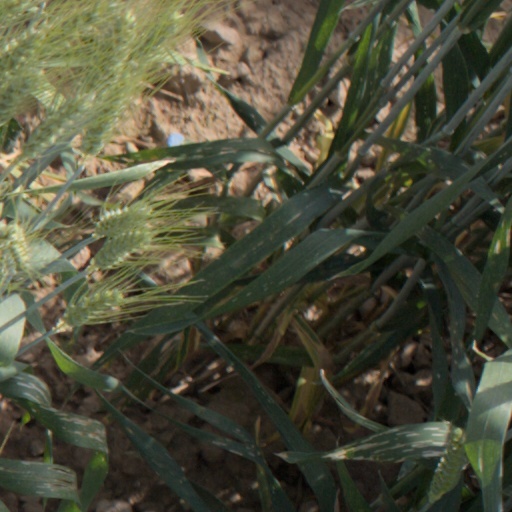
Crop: wheat